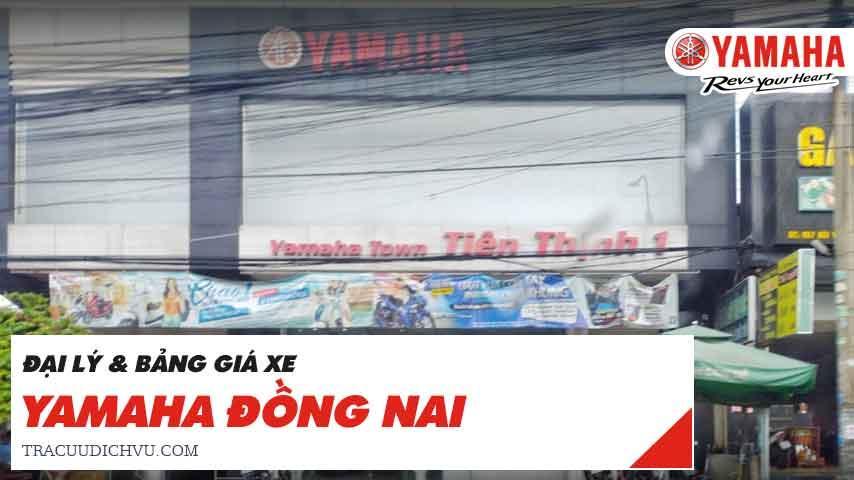
ở trước cửa hàng có sự xuất hiện của một tấm băng rôn